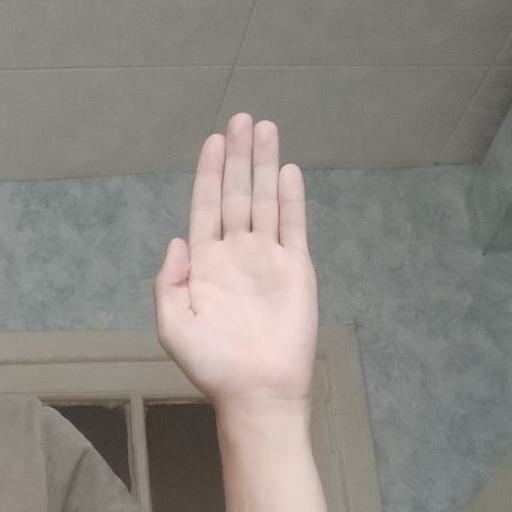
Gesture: stop